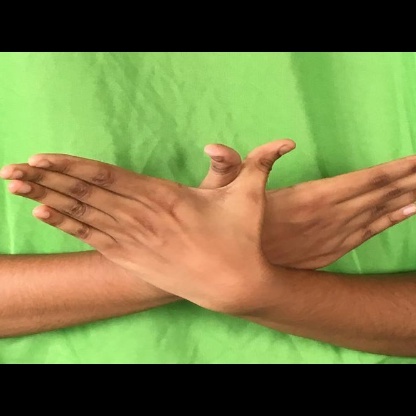
Mudra: Garuda